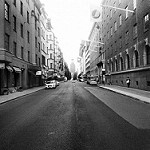
Label: street